Gilmore Girls

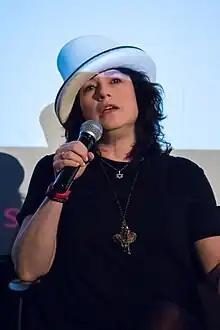
"Gilmore Girls" creator and showrunner, Amy Sherman-Palladino

Alexis Bledel was cast in the key role of Rory despite having no previous acting experience. Sherman-Palladino was drawn to her shyness and innocence, which she said was essential for the character, and felt she photographed well. Lauren Graham was pursued by the casting directors from the start of the process, but she was committed to another show on NBC. A week before the shooting, they had still failed to cast Lorelai, so they asked Graham to audition anyway. Sherman-Palladino cast her that day, on the hope that Graham's other show ("M.Y.O.B.", which was burned off as a summer replacement series several months before the premiere of "Gilmore Girls") would be canceled, which it soon was. She later explained how Graham met all the criteria she had been looking for: "Lorelai's a hard fucking part. You've got to be funny, you've got to talk really fucking fast, you've got to be able to act, you've got to be sexy, but not scary sexy. You've got to be strong, but not like 'I hate men. Graham and Bledel only met the night before they started filming the pilot.